Berrien County Courthouse (Georgia)

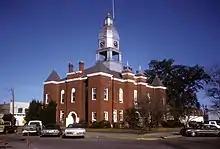
1974 photo by Calvin Beale

Berrien County Courthouse is the historic courthouse for Berrien County, Georgia. It is located in the Town Square of Nashville.